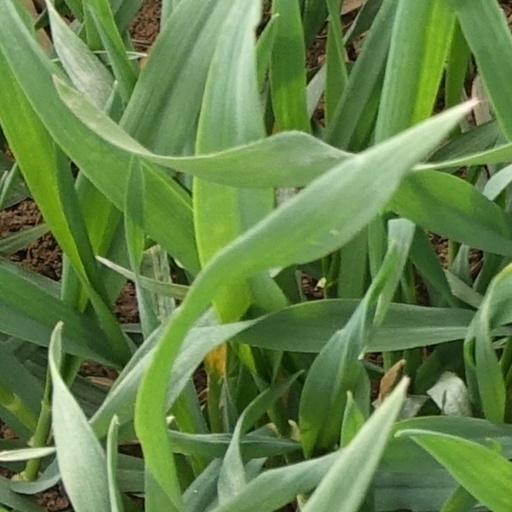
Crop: wheat